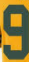
Number: 9